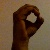
The image shows a hand gesture representing the letter 'O' in Indian Sign Language.